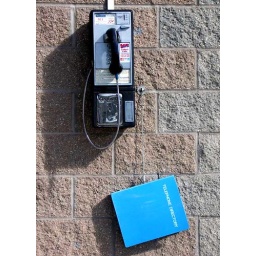
Pay phone and telephone book hanging on exterior wall of a building in La Crosse, Wisconsin, USA.